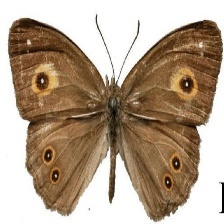
Species: WOOD SATYR
Butterfly family (ImageNet category): ringlet